2019 Corrigan Oil 200

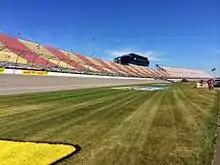
Michigan International Speedway

Michigan International Speedway (MIS) is a moderate-banked D-shaped speedway located off U.S. Highway 12 on more than approximately south of the village of Brooklyn, in the scenic Irish Hills area of southeastern Michigan. The track is used primarily for NASCAR events. It is sometimes known as a "sister track" to Texas World Speedway, and was used as the basis of Auto Club Speedway. The track is owned by International Speedway Corporation (ISC). Michigan International Speedway is recognized as one of motorsports' premier facilities because of its wide racing surface and high banking (by open-wheel standards; the 18-degree banking is modest by stock car standards). Michigan is the fastest track in NASCAR due to its wide, sweeping corners and long straightaways; typical qualifying speeds are in excess of and corner entry speeds are anywhere from after the 2012 repaving of the track.